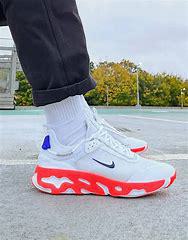
Brand: Nike
Model: React Live